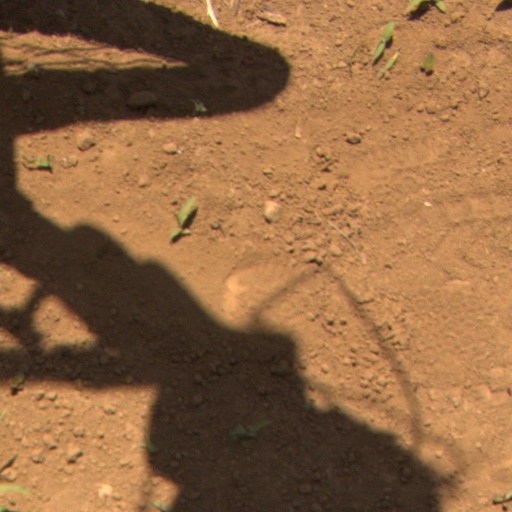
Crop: Jerusalem artichoke